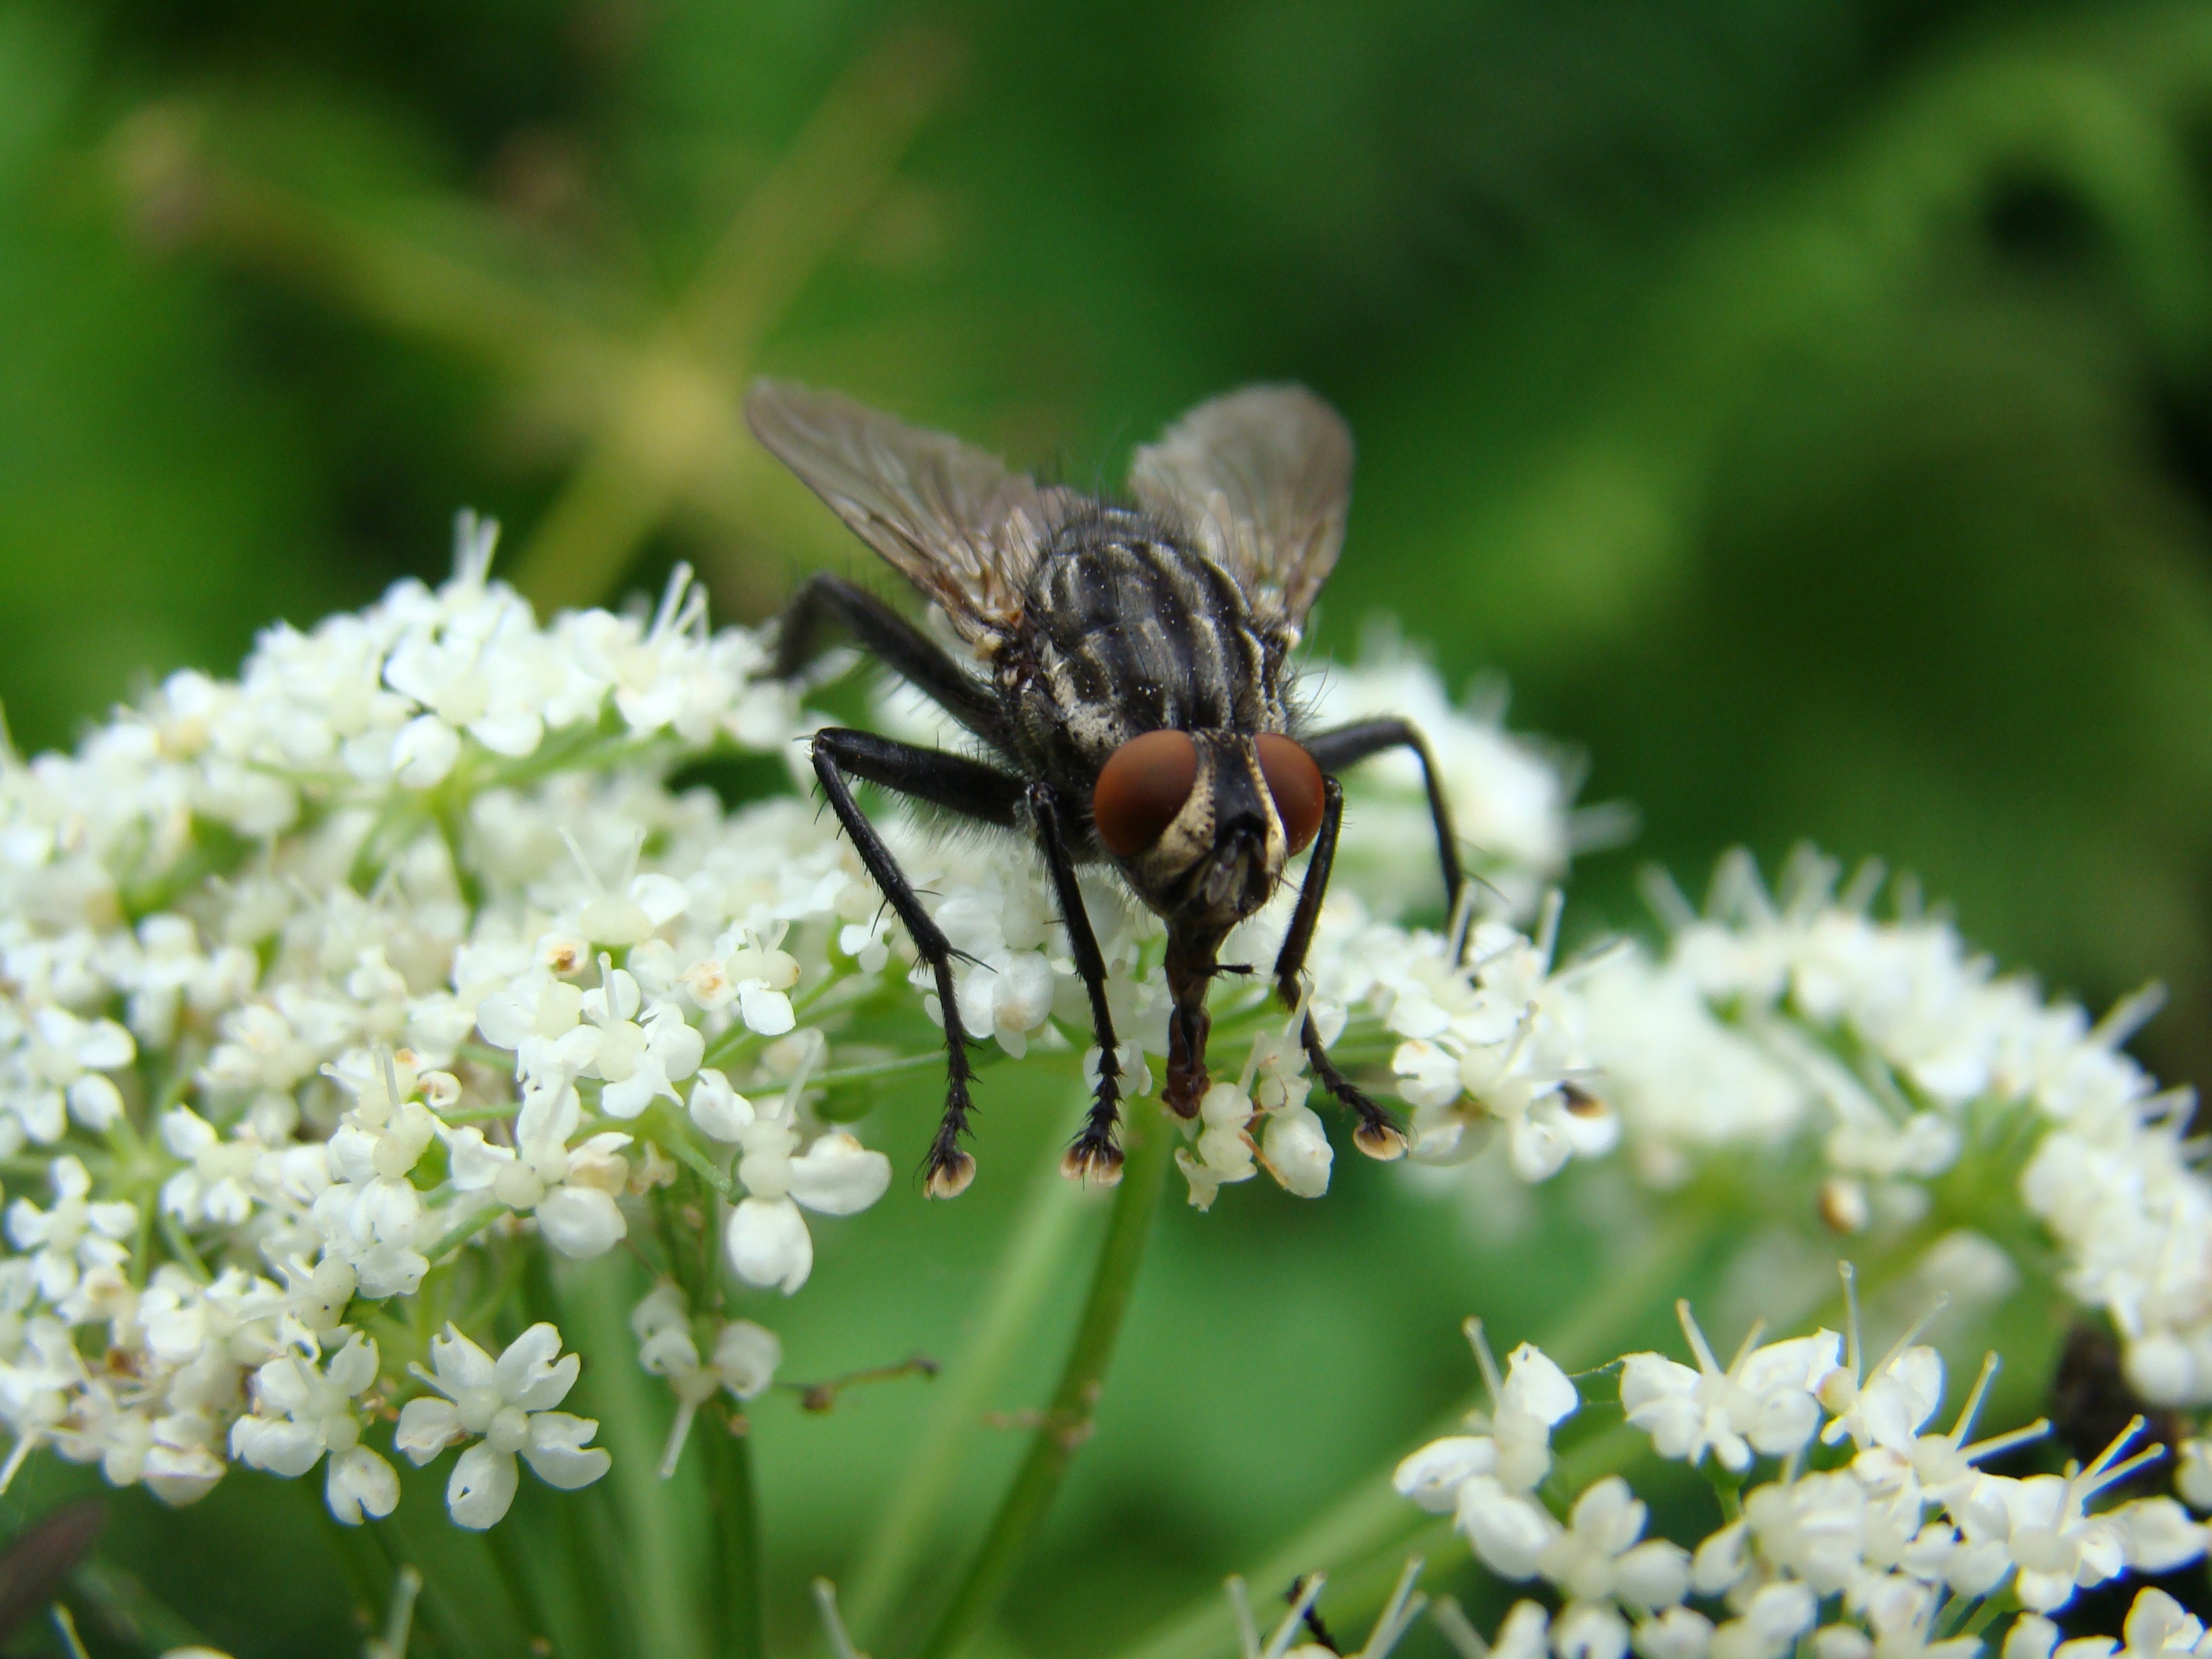
nature, photography, flower, fly, wildlife, insect, botany, flora, fauna, invertebrate, close up, bee, wasp, pest, nectar, macro photography, arthropod, honey bee, membrane winged insect